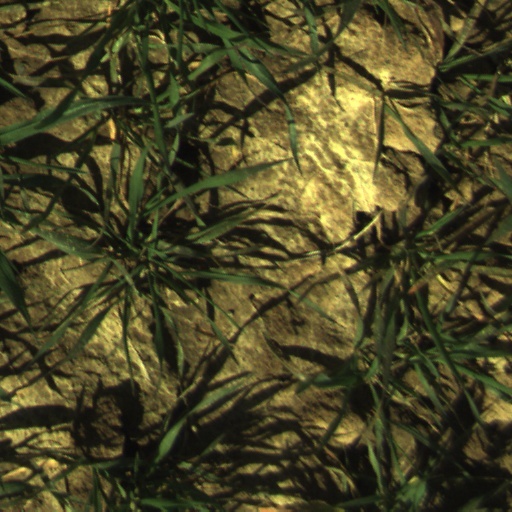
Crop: wheat